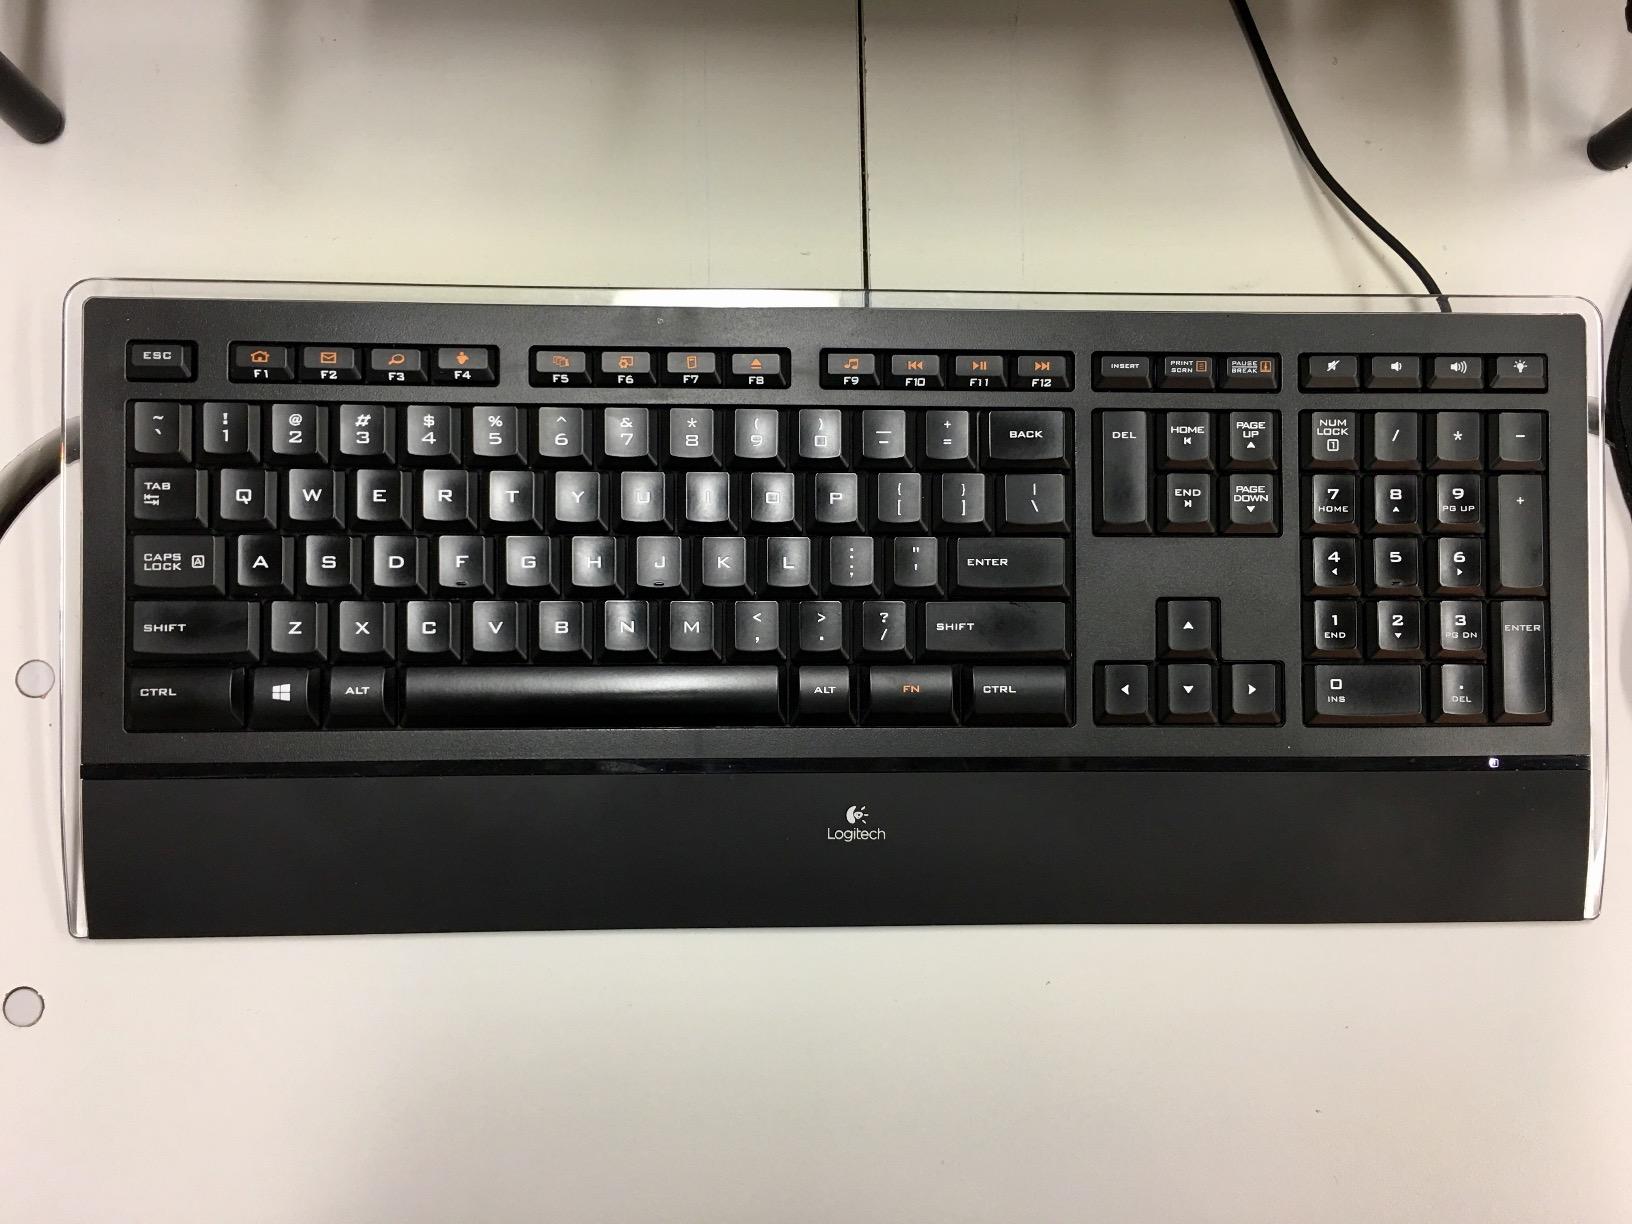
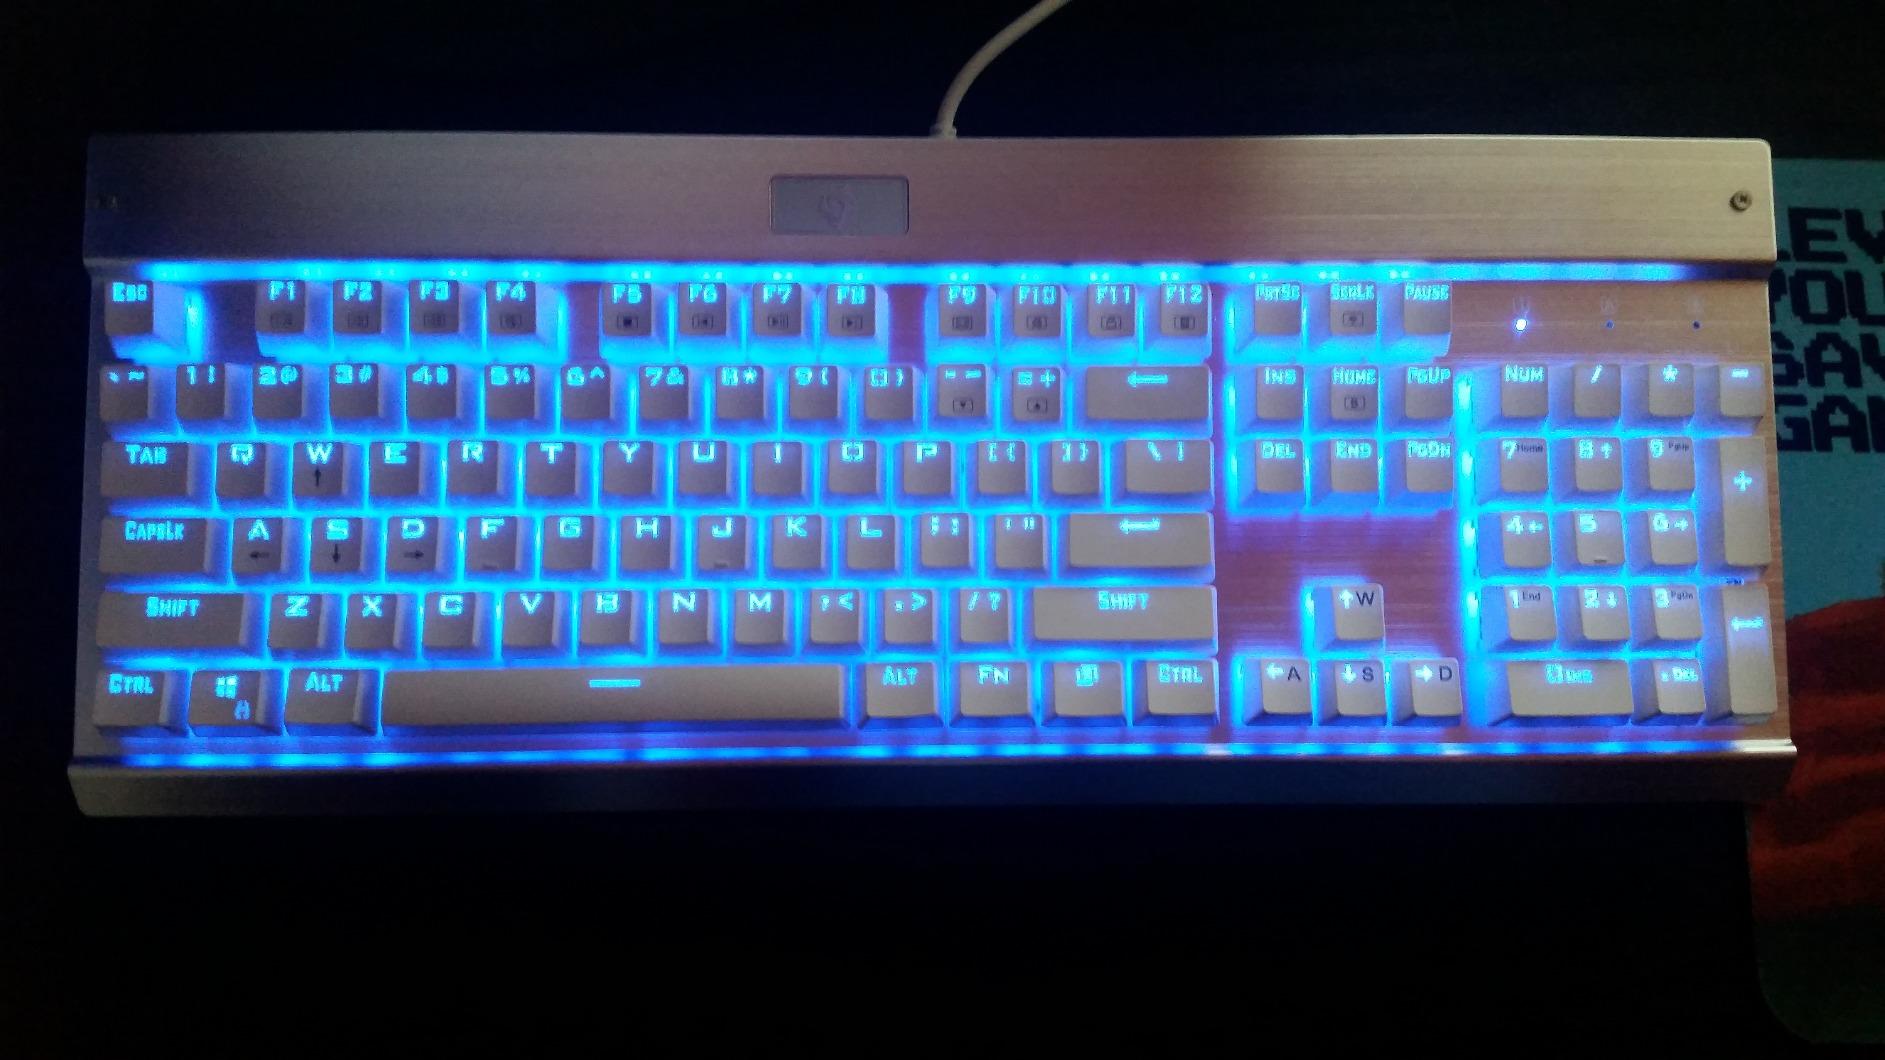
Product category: keyboard
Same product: no